Israel B. Richardson

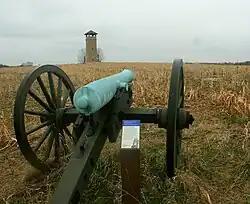
Richardson wound site.

Richardson's 1st Division played a key role during the Battle of Antietam on September 17, 1862, attacking Confederate positions in the center of the Sunken Road in support of the 3rd Division of Maj. Gen. William H. French. After stubborn fighting, by 1:00 pm, Richardson had gained control of the high ground in front of the apex of the defensive line, and his men enfiladed the remaining defenders in the road, which would gain the nickname "Bloody Lane" for the carnage. Richardson pushed forward beyond the road and was directing the fire of his artillery and organizing another attack when he was struck by a shell fragment.